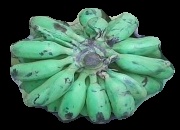
Variety: elakki-bale
Grade: grade3